Cadet

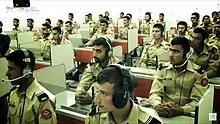
Gentlemen Cadets of the Pakistan Military Academy during a language lab

The Koninklijke Militaire Academie is the service academy for the Dutch Army, the Dutch Air Force, and the Royal Marechaussee. Located in Breda, the Netherlands, the academy has trained future officers since 1828. All students serve as cadet or holding an upper cadet rank (i.e. "cadet-sergeant"). Students of the Dutch Royal Naval College, the service academy for the Royal Netherlands Navy, including the Netherlands Marine Corps do not serve as "cadet", but as "adelborst", the Dutch term for midshipman, or holding an upper "adelborst" rank (i.e. "sergeant-adelborst"). Both cadets and adelborsts are addressed as ""jonker"" (derived from ""jonge heer"" ("young lord") ).